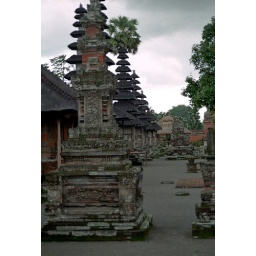
Surrounded by nutmeg trees of the Sangeh monkey forest